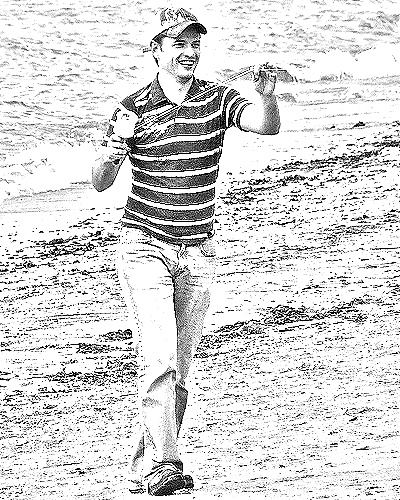
Portrait style: Sketch Portrait